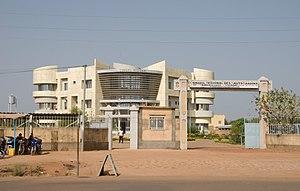
Bâtiment abritant le Conseil Régional des Hauts-Bassins à Bobo-Dioulasso, Burkina Faso (novembre 2017)